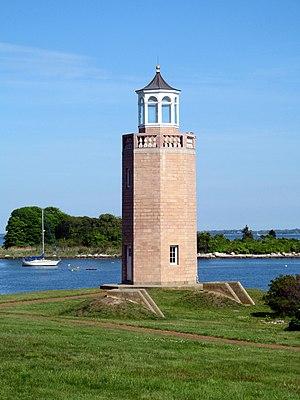
Le phare d'Avery Point est un phare situé à Groton, dans le Connecticut, aux États-Unis, précisément sur le campus Avery Point de l'Université du Connecticut. C'est le dernier phare construit dans cet état.